Terence Blanchard

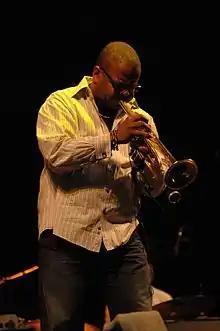
Blanchard performing in July 2008

Terence Oliver Blanchard (born March 13, 1962) is an American jazz trumpeter and composer. He has also written two operas and more than 80 film and television scores. Blanchard has been nominated for two Academy Awards for Original Score for "BlacKkKlansman" (2018) and "Da 5 Bloods" (2020), both directed by Spike Lee, a frequent collaborator.